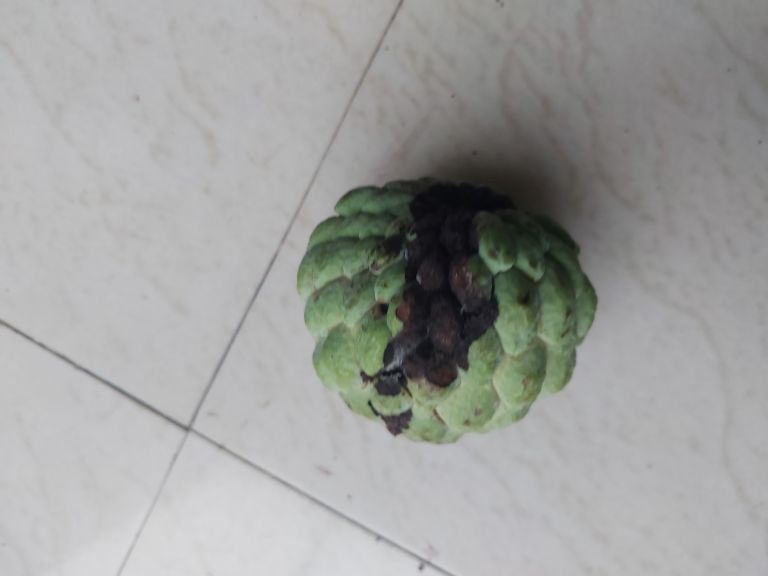
Disease label: Diplodia Rot